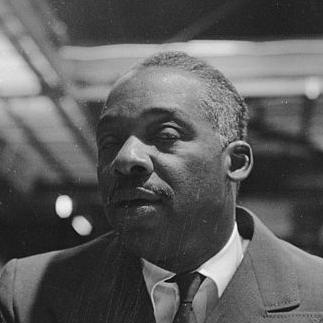
Age: 56